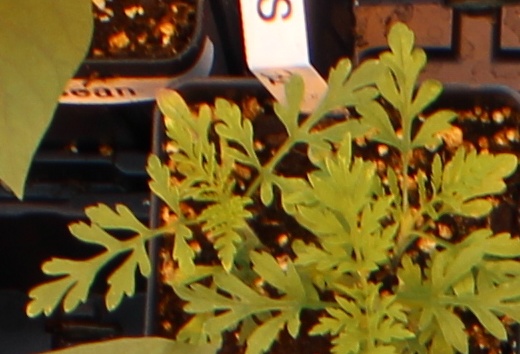
Label: Ragweed